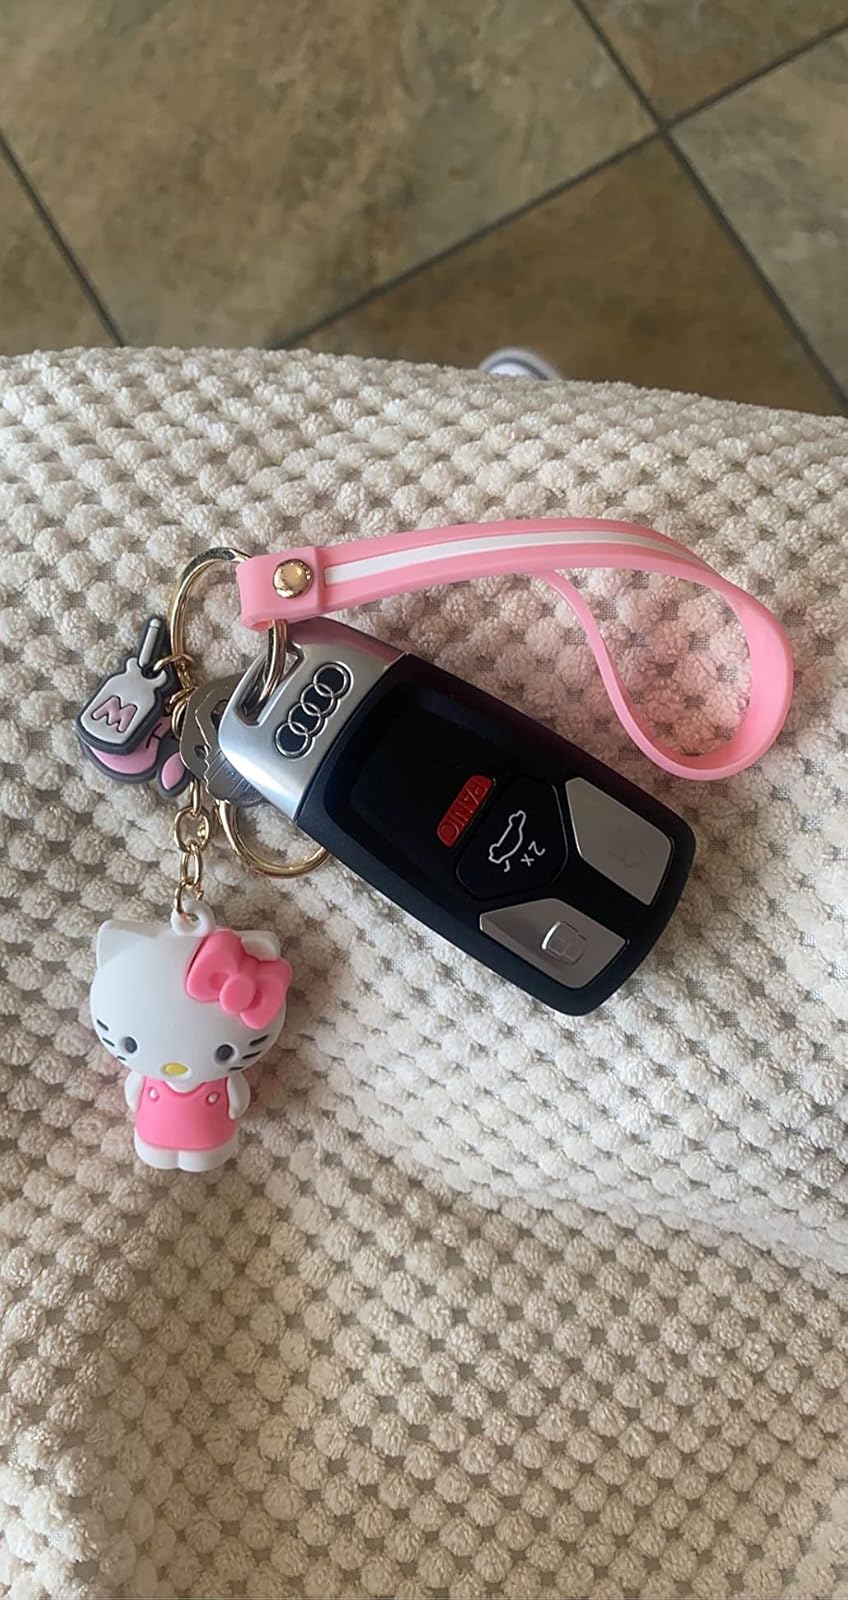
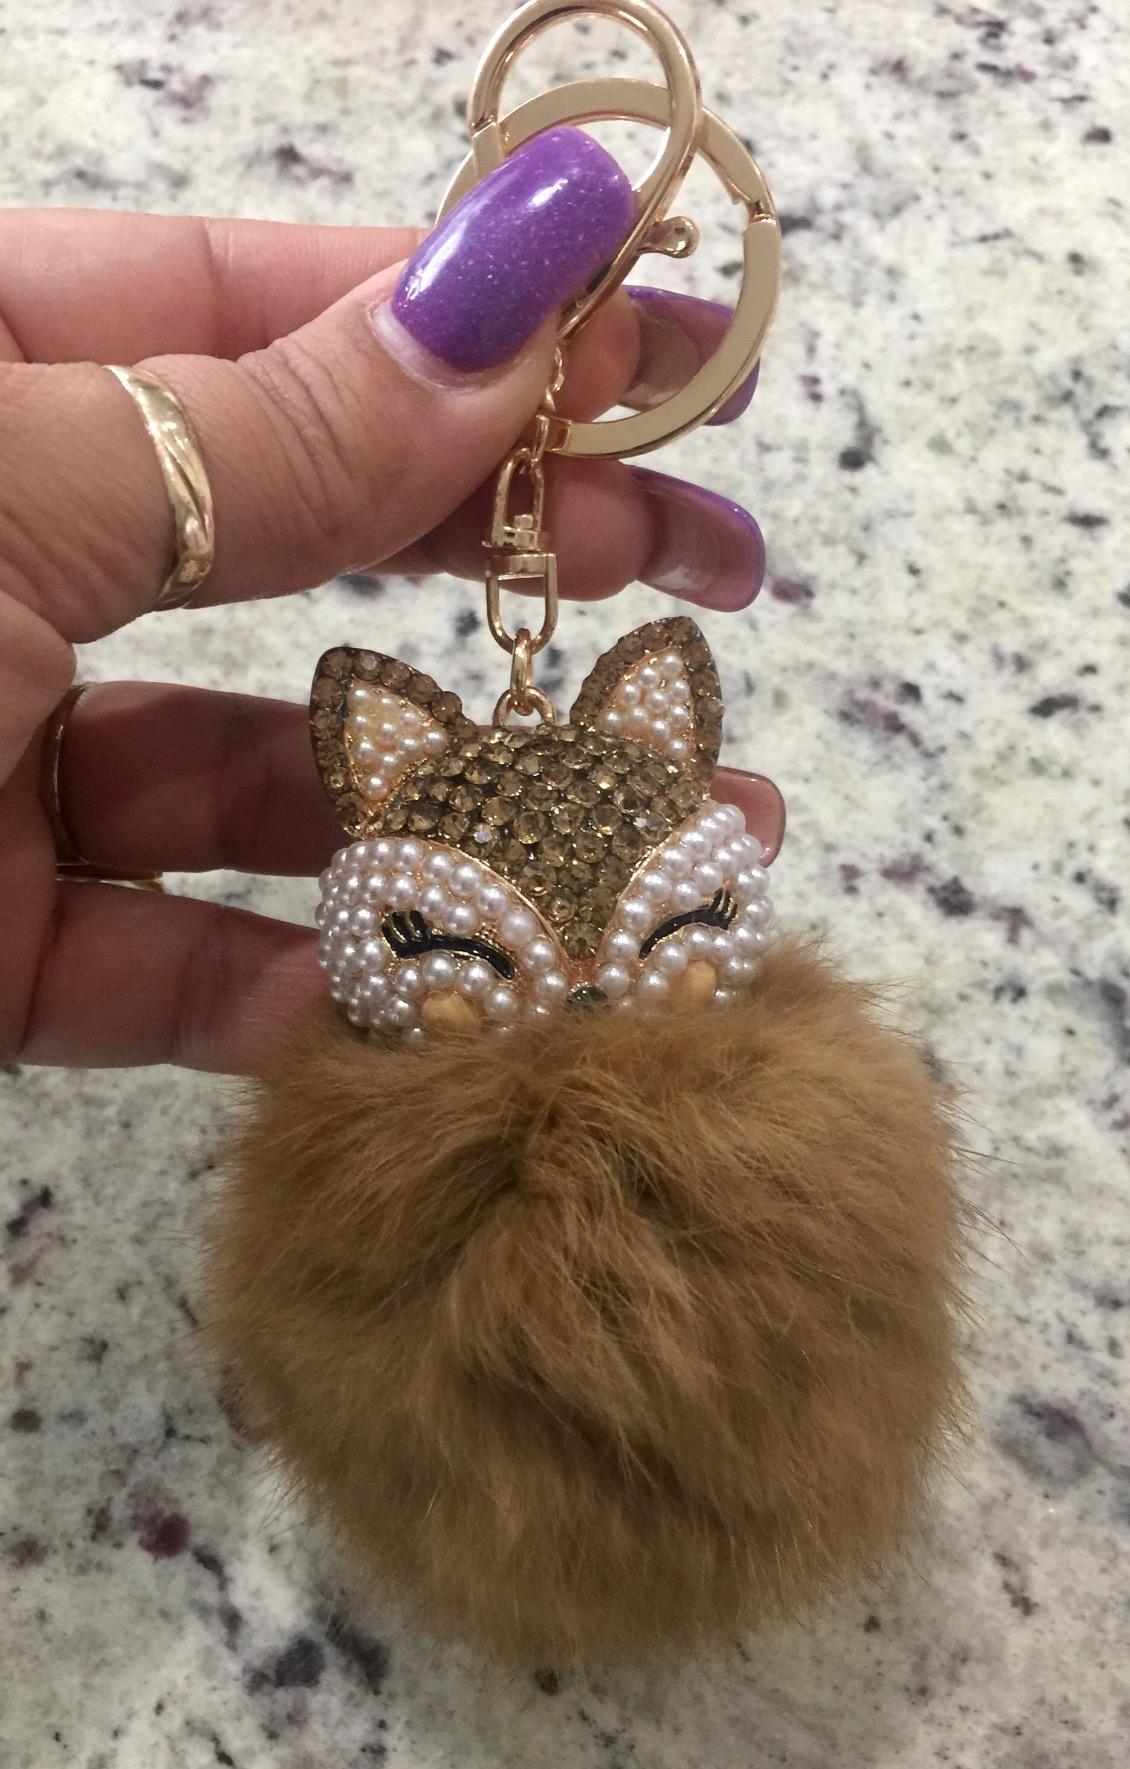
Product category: accessories_keychain
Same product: no